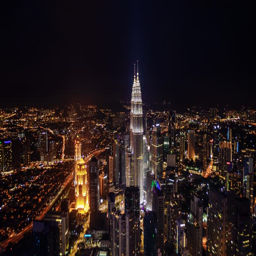
a time lapse of colorful night of city